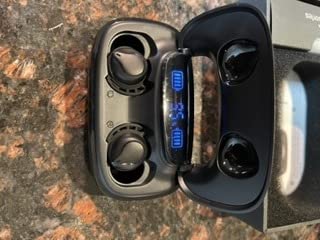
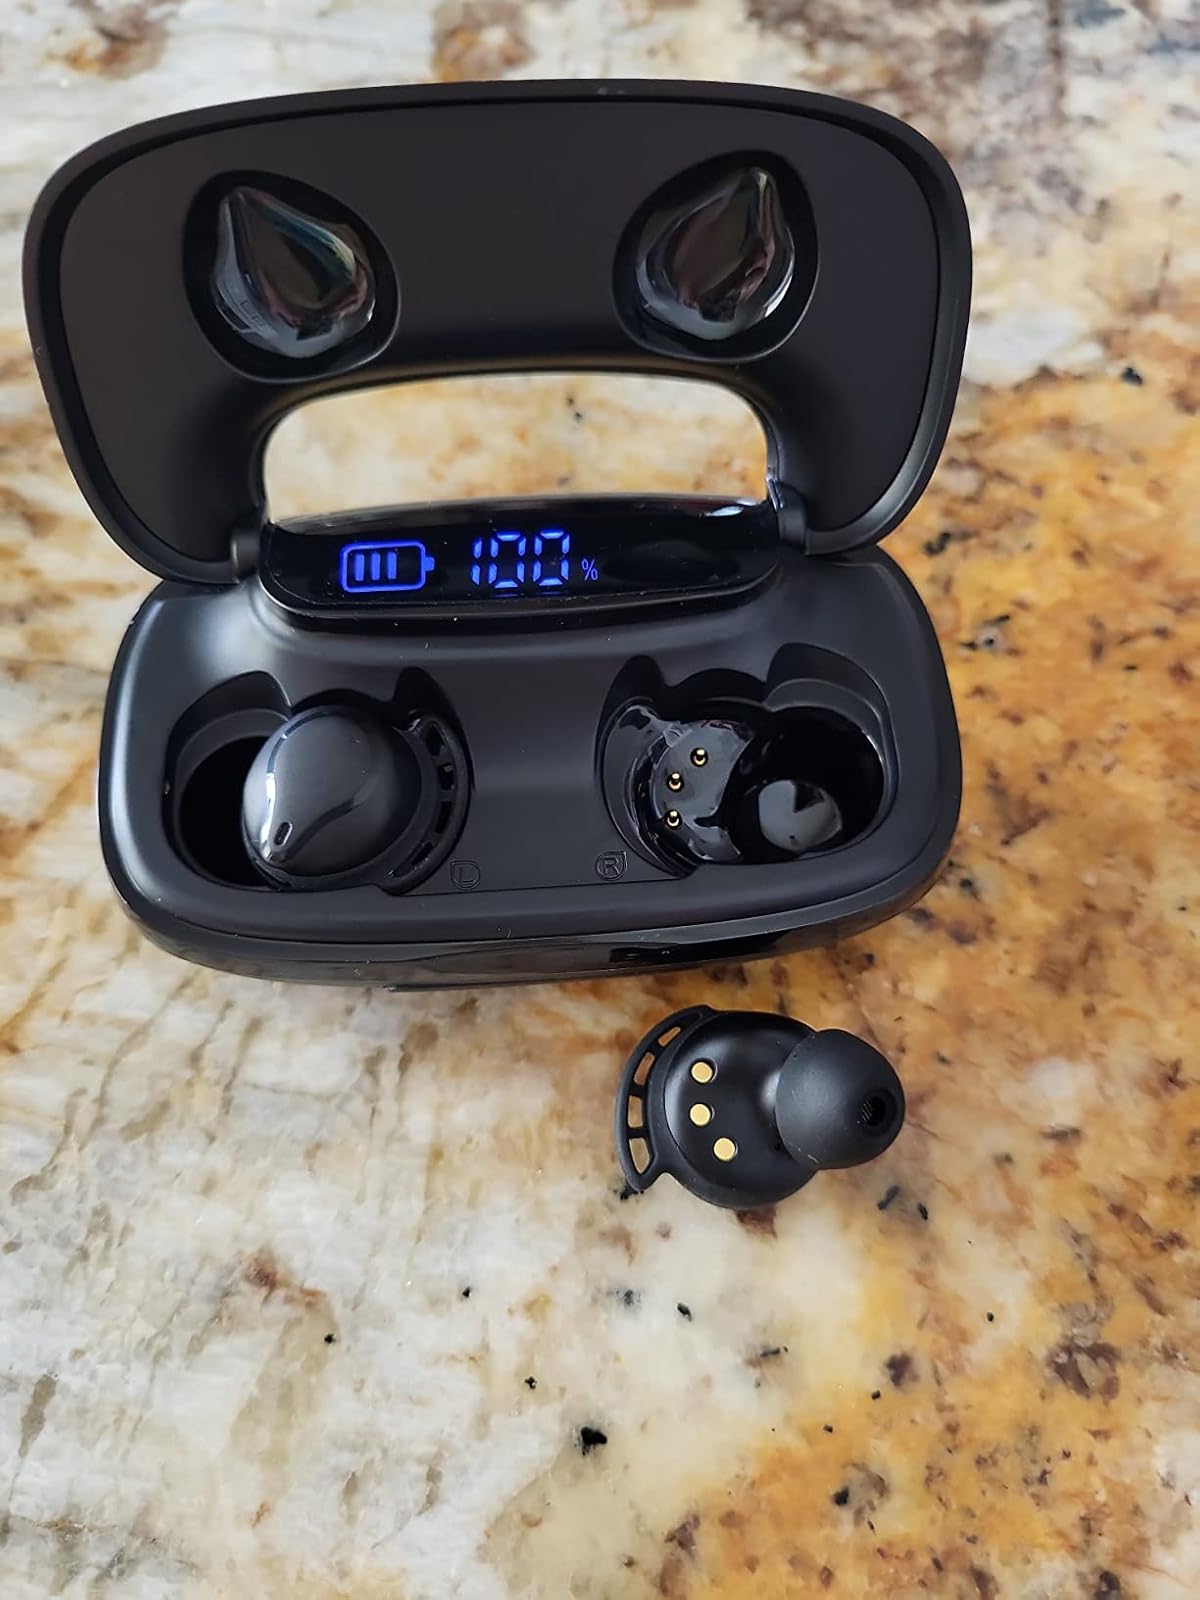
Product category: earbuds
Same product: yes